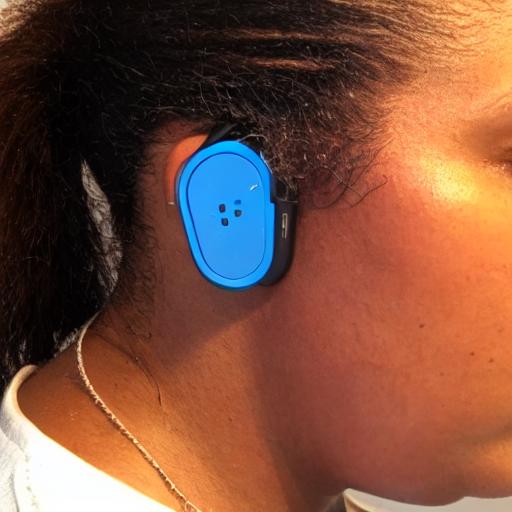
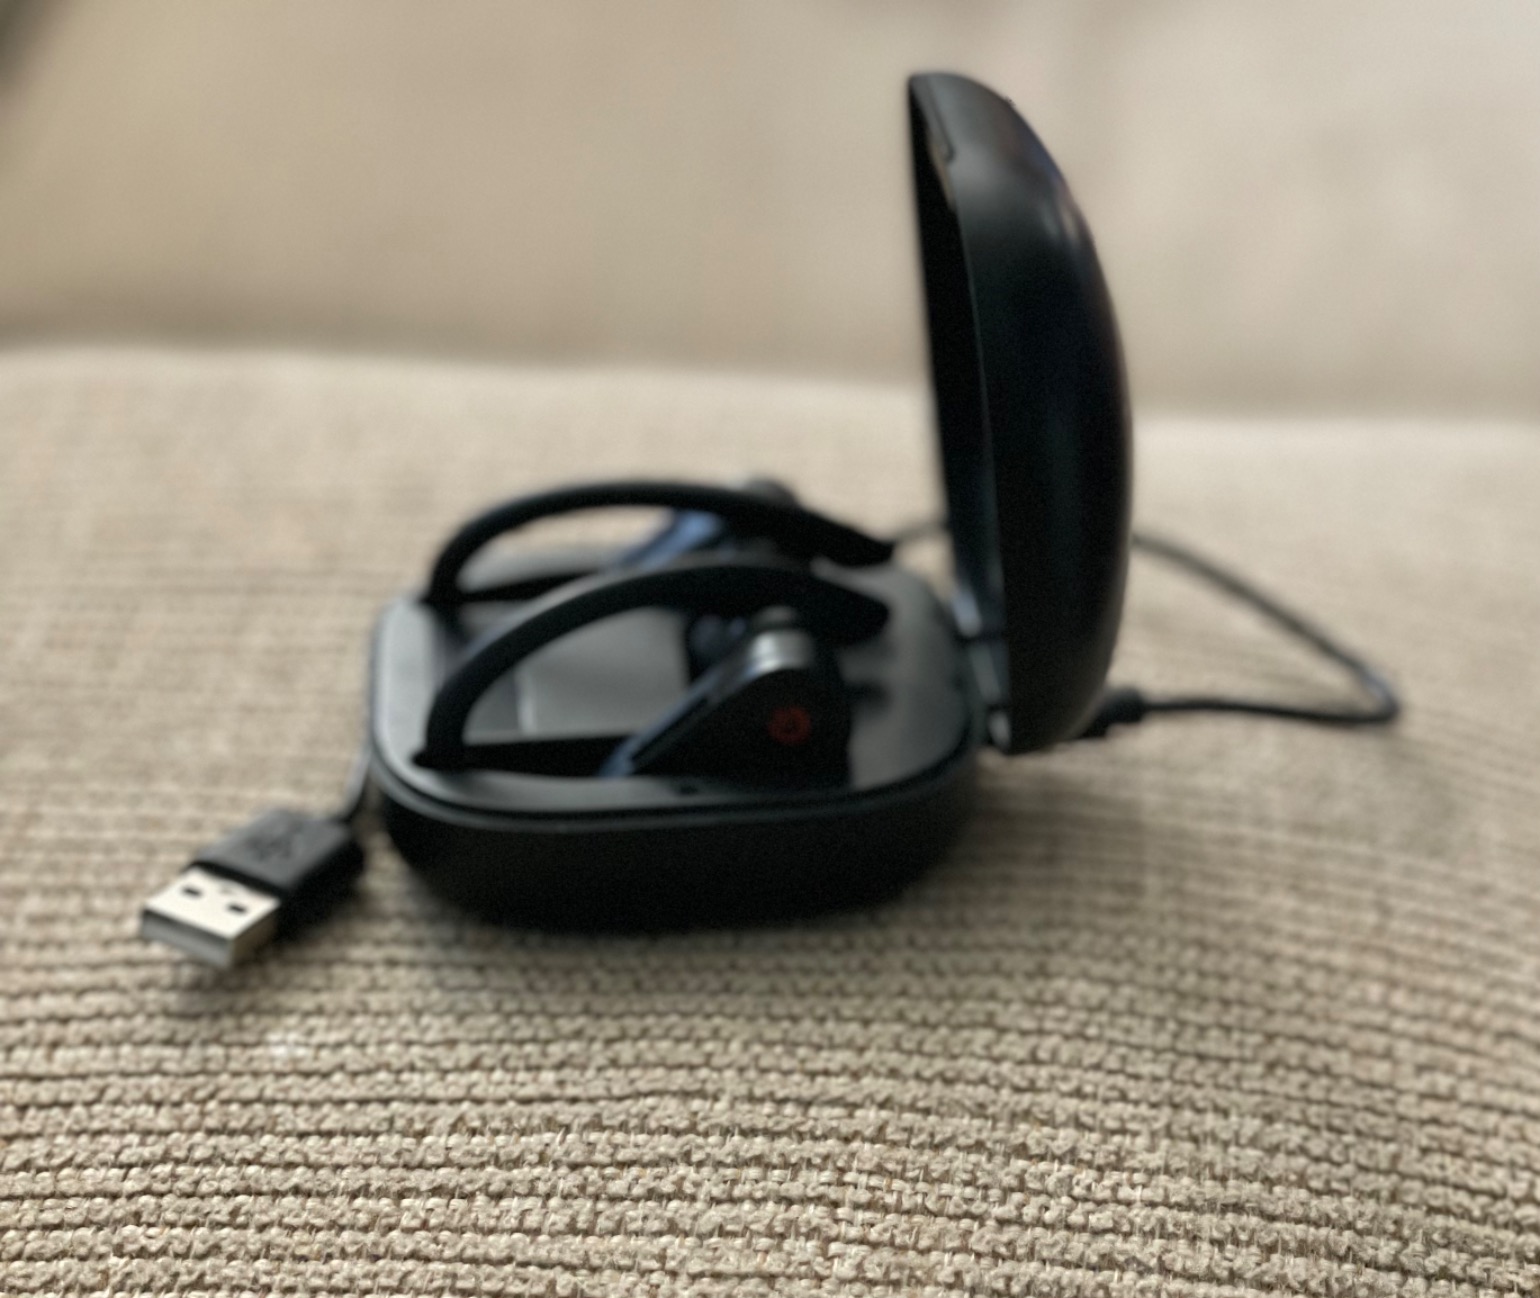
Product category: earbuds
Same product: no